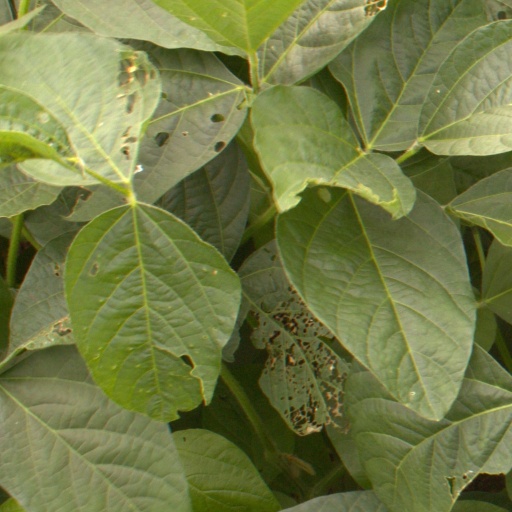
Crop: soybean